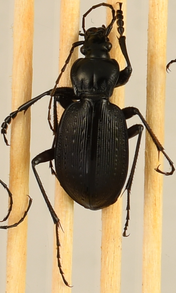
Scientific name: Carabus goryi
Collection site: Mountain Lake Biological Station NEON (MLBS), plot MLBS_008